List of Murdoch Mysteries characters

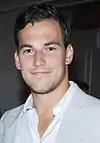
Giacomo Gianniotti

James Pendrick (portrayed by Peter Stebbings) and his wife Sally (portrayed by Kate Greenhouse) are the owners of the tallest building in Toronto; at 11 stories tall, it is quite a view. The Pendricks are advocates of eugenics. James is an engineer and inventor. They own Rembrandt's painting "Bathsheba at Her Bath", valued around $40 000, which is stolen in an episode in Season 3. Sally is an advocate of modern art, and gives Murdoch an avant-garde nude portrait of herself. The Pendrick family played a big part in the plot over the 2nd part of season 3. Indeed, James Pendrick was suspected by Murdoch of murder, or of being an accomplice to various crimes, in 4 of the 5 cases in which he was involved, much to Pendrick's annoyance. In the last episode of Season 3, Sally Pendrick is revealed to be a criminal from upstate New York, stealing her husband's fortune, and investing in the development of a doomsday weapon.